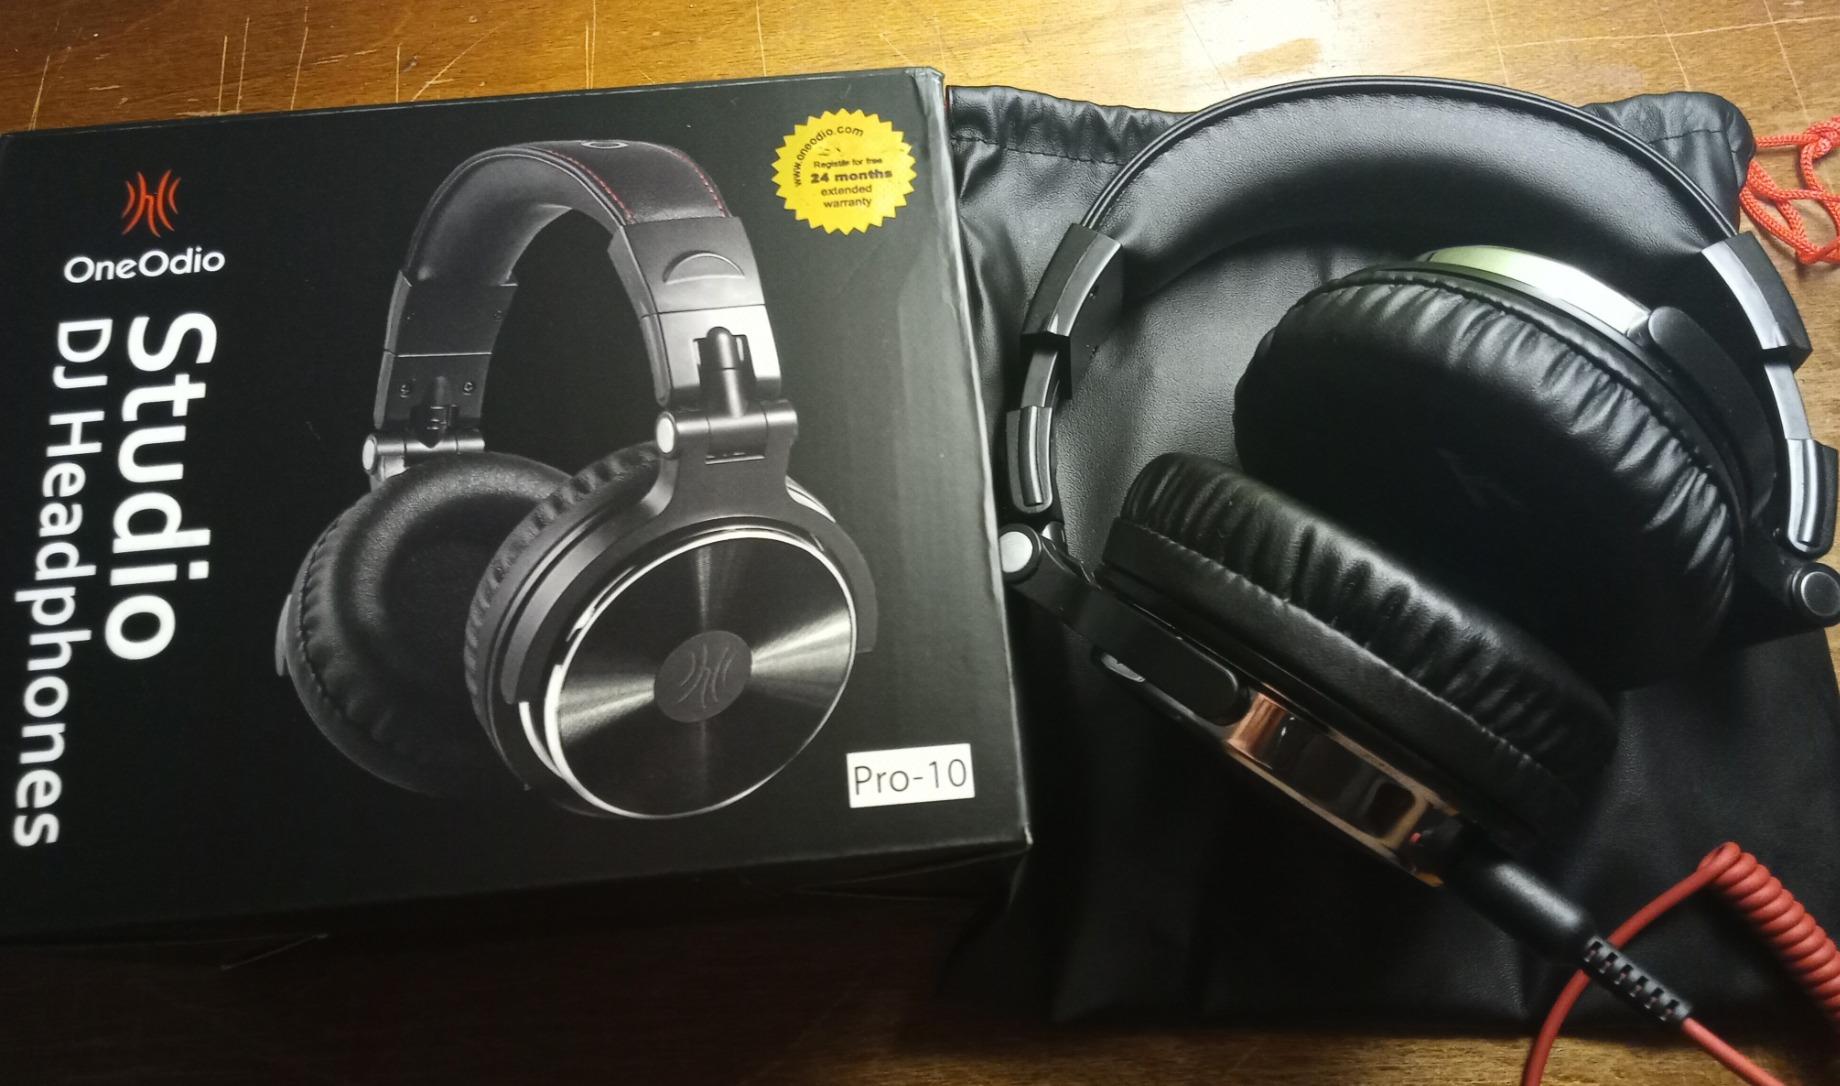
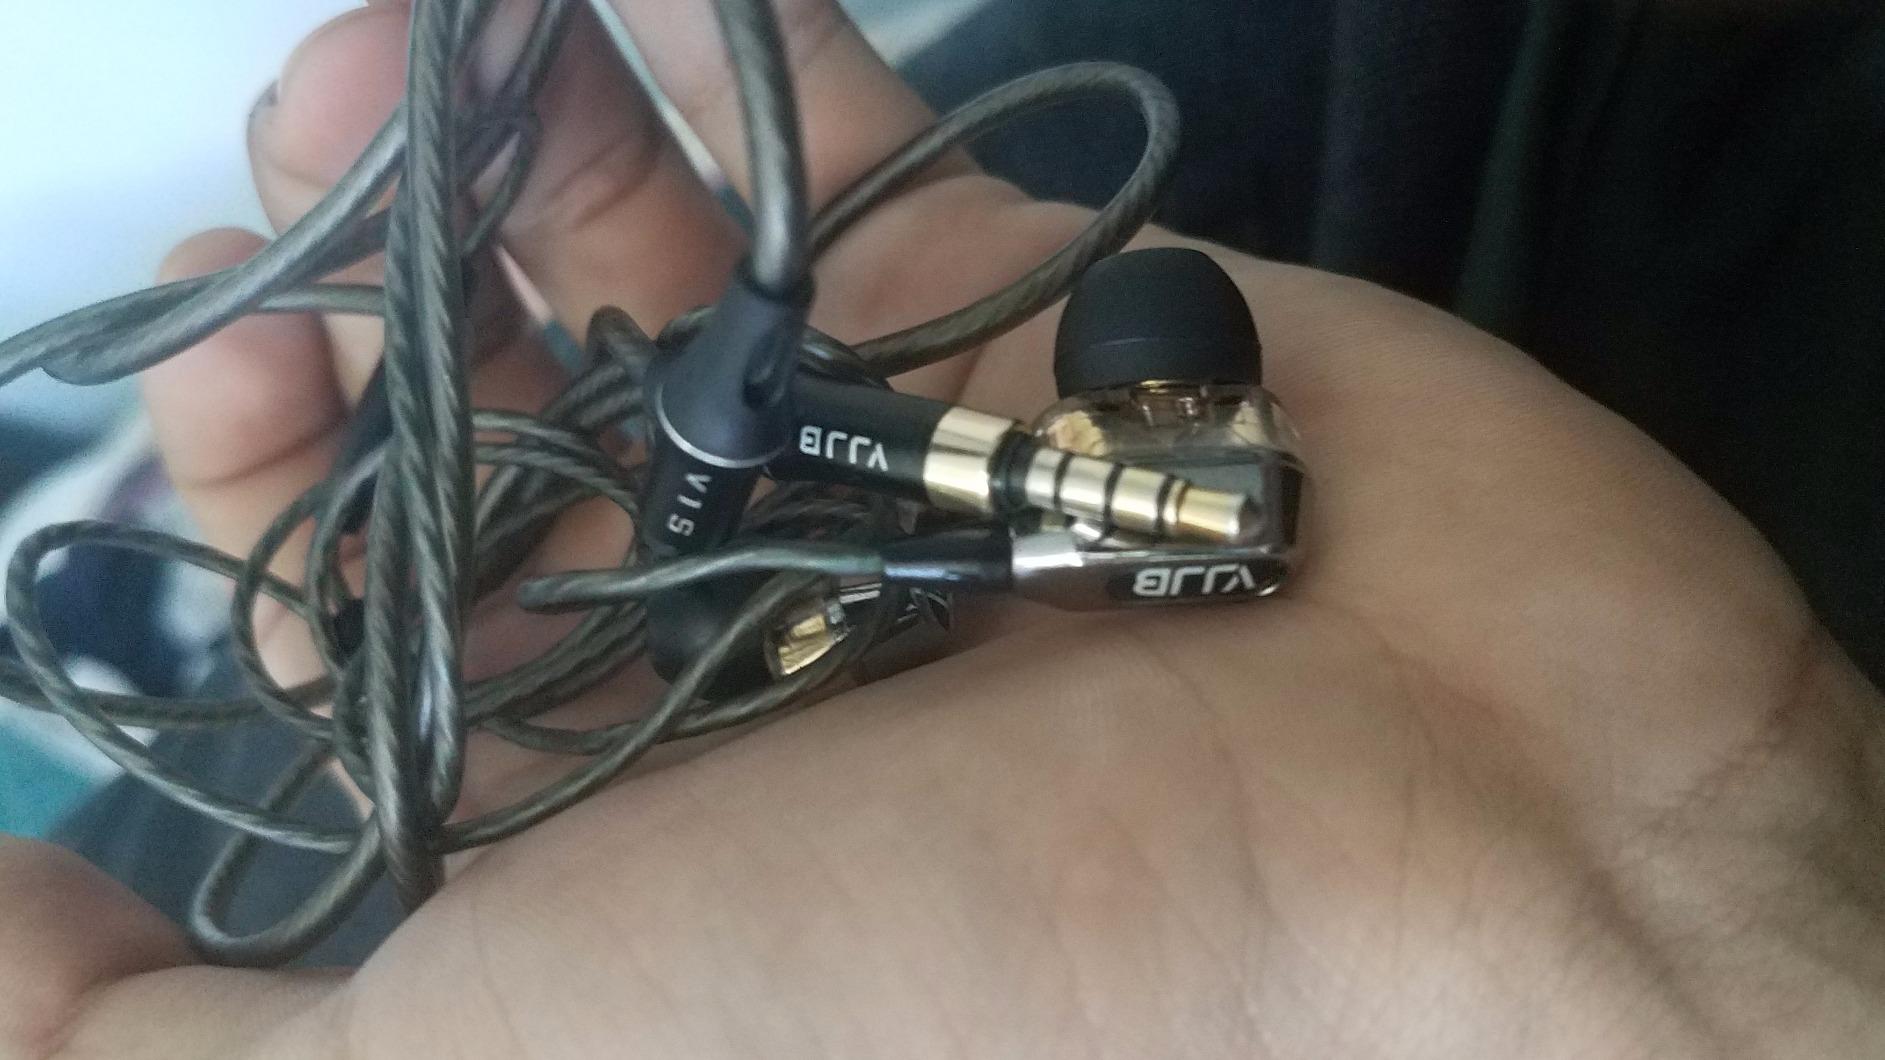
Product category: headphones
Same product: no